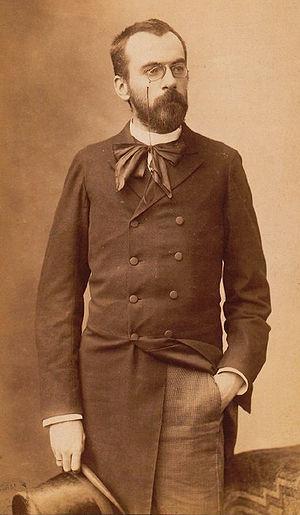
La rue Alfred-Bruneau est une voie du 16ᵉ arrondissement de Paris, en France
Émile Zola est un écrivain et journaliste français, né le 2 avril 1840 à Paris et mort le 29 septembre 1902 dans la même ville. Considéré comme le chef de file du naturalisme, c'est l'un des romanciers français les plus populaires, les plus publiés, traduits et commentés au monde. Ses romans ont connu de très nombreuses adaptations au cinéma et à la télévision.
Louis Charles Bonaventure Alfred Bruneau, né à Paris le 3 mars 1857 et mort à Paris le 15 juin 1934, est un compositeur et chef d'orchestre français. Il joua un rôle déterminant pour introduire le réalisme sur la scène lyrique française, adaptant le naturalisme d'Émile Zola à la musique.